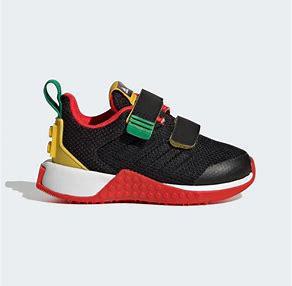
Brand: Adidas
Model: Lego Sport Pro